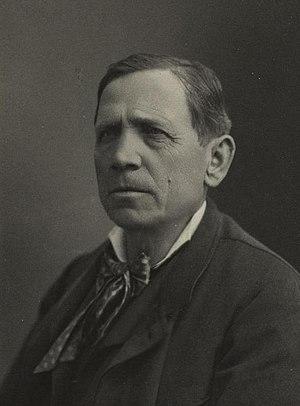
""Ruel (Xavier-François)""."
Xavier-François Ruel, né à Annonay le 12 novembre 1822 et mort à Cannes le 30 janvier 1900, est un commerçant, philanthrope et homme politique français, connu pour avoir fondé un grand magasin parisien, le Bazar de l'Hôtel de Ville.